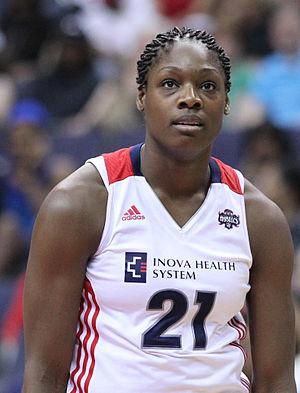
Nicky Anosike, née le 27 février 1986 à Brooklyn est une joueuse américaine professionnelle de basket-ball, double championne NCAA.